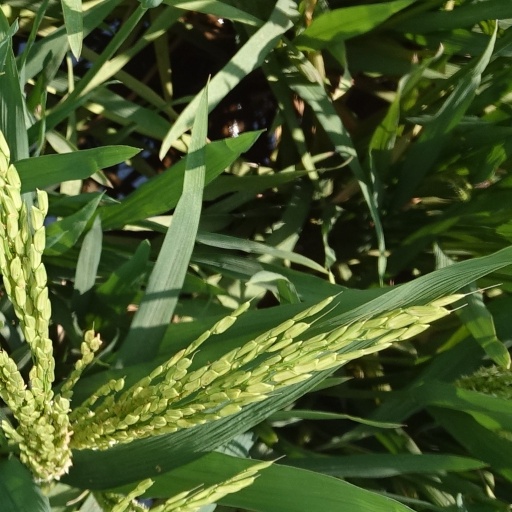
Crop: rice